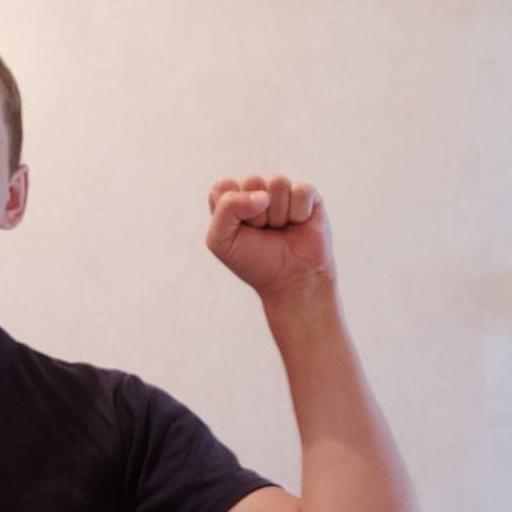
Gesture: fist